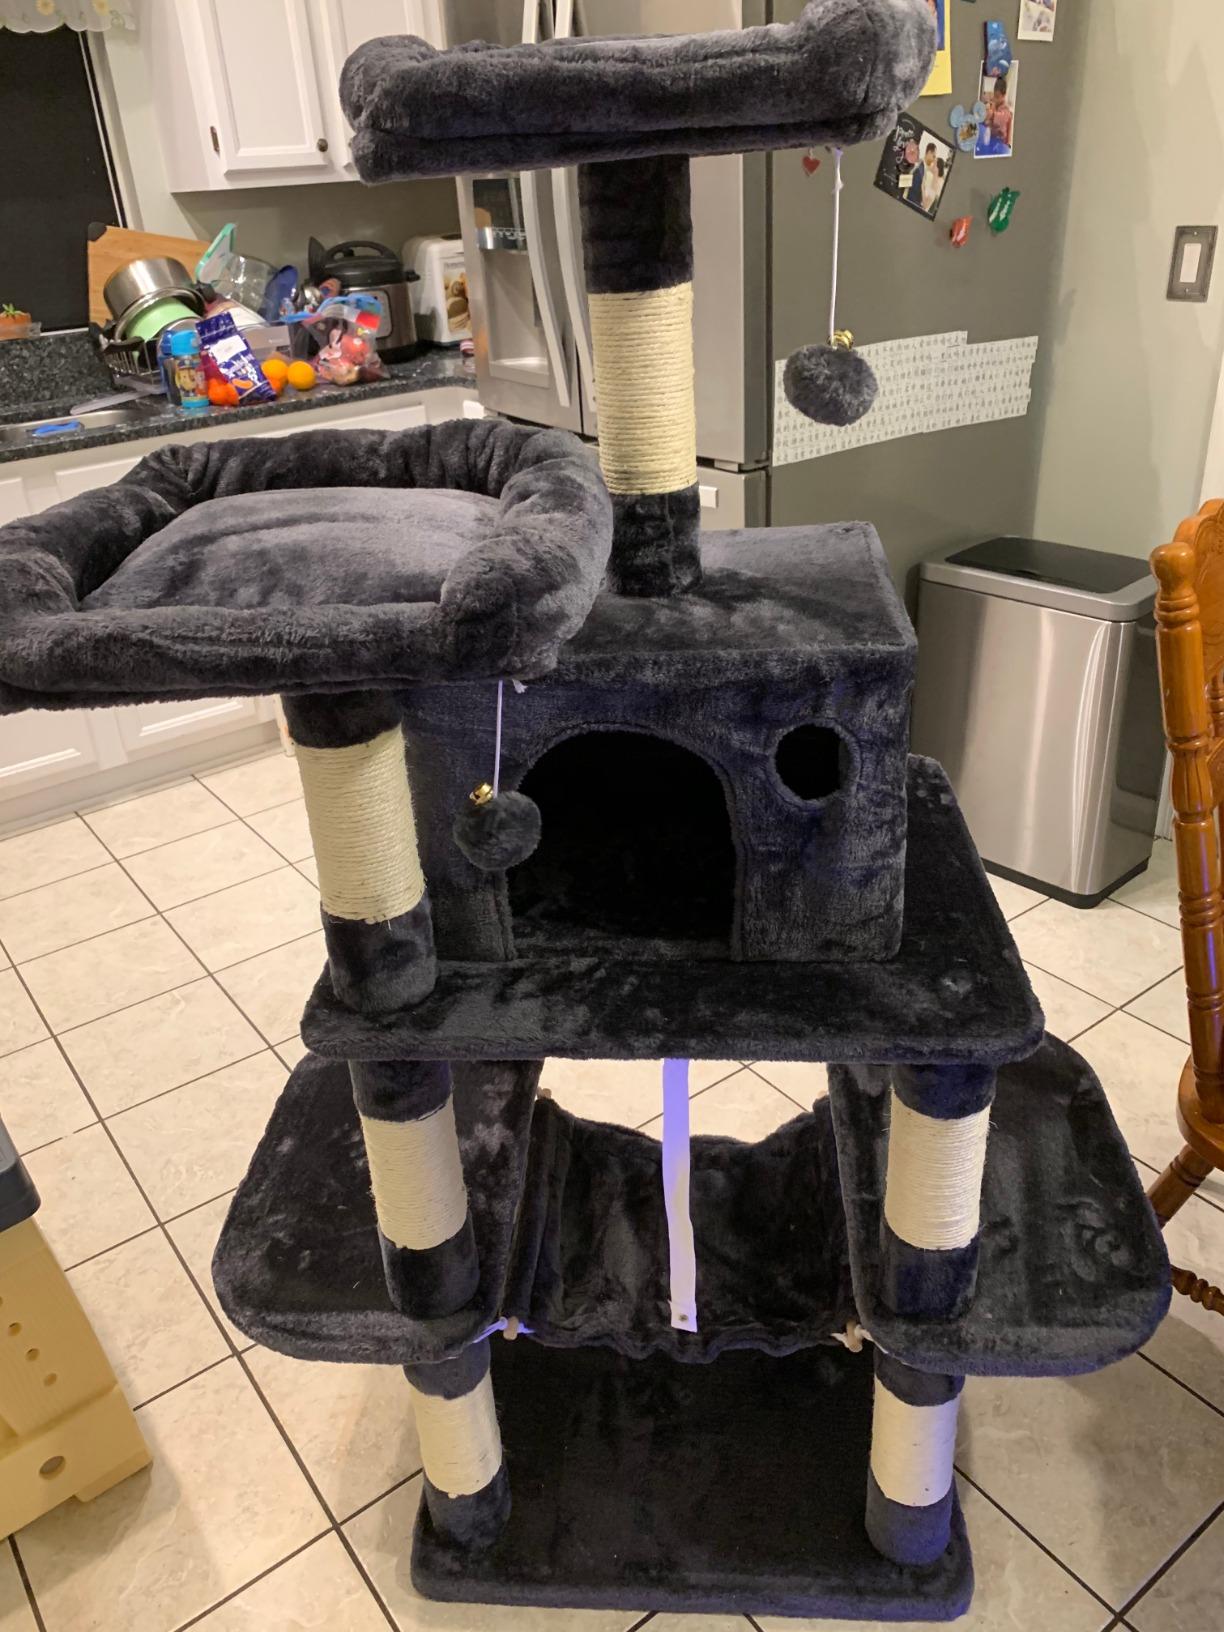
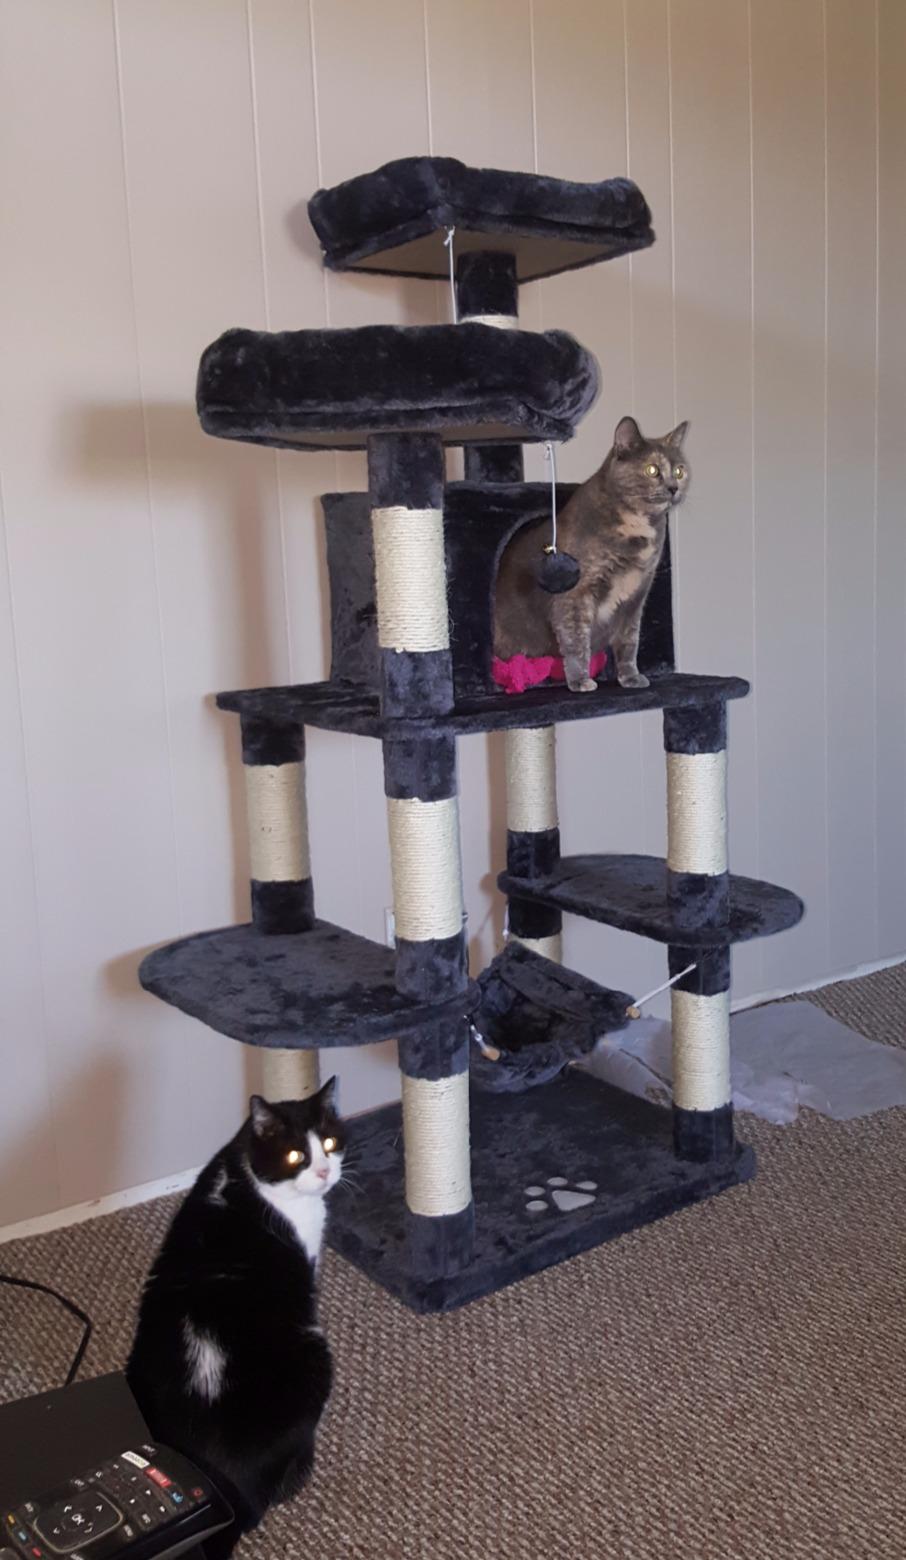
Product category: items_cat tree
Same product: yes